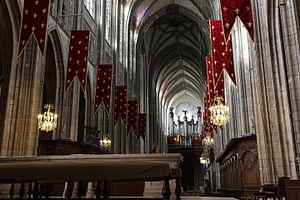
Cathédrale Sainte-Croix d'Orléans